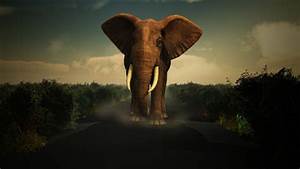
Label: elefante